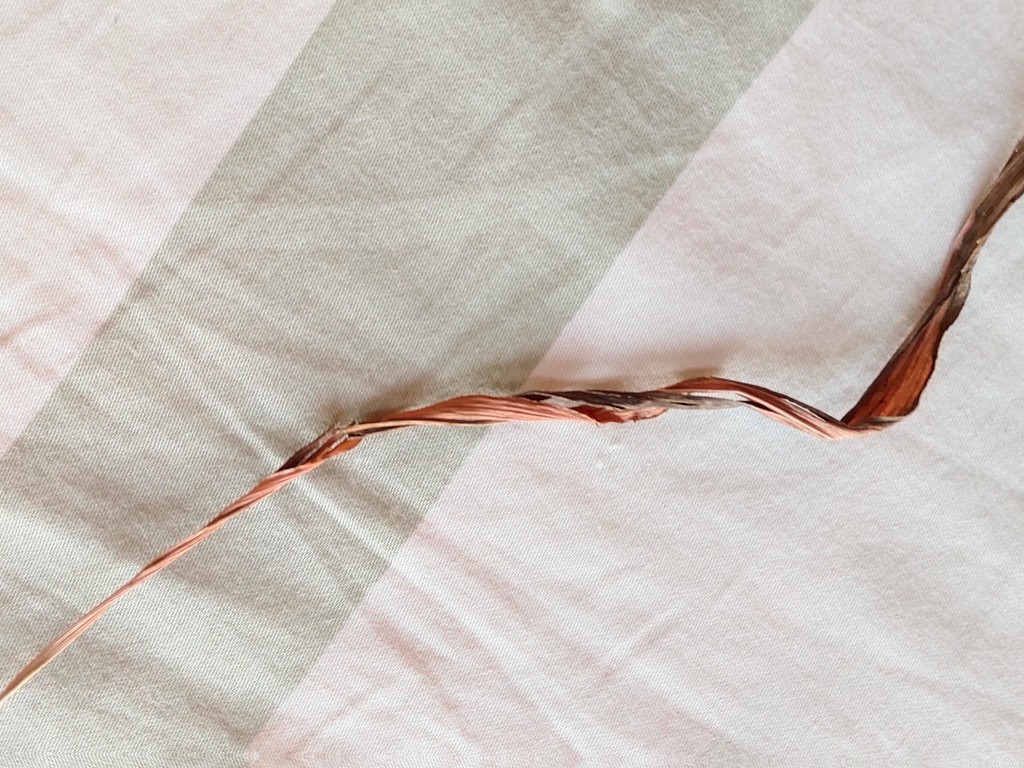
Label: Dried